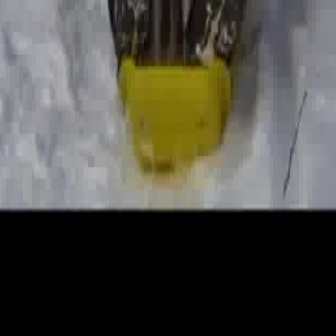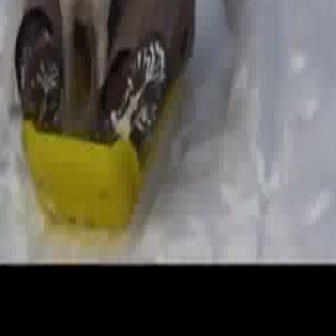
  Please identify the target specified by the bounding box [116,58,230,172] in the first image and locate it in the second image. Return the coordinates in [x_min,y_min,x_max,y_max] format.
Answer: [22,57,191,227]